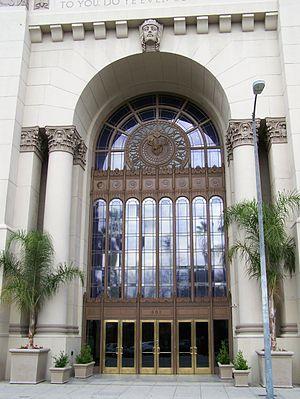
Drive, ou Sang-froid au Québec, est un thriller américain réalisé par Nicolas Winding Refn, sorti en 2011 et adapté du roman du même nom de James Sallis par Hossein Amini. Comme dans le livre, le film traite de la double vie d'un homme, interprété par Ryan Gosling, cascadeur le jour et chauffeur pour criminels la nuit. Le réalisateur a expliqué qu'il avait été influencé par Bullitt et Le Jour du fléau, et que Drive est un hommage à Alejandro Jodorowsky. La thématique du film est également largement inspirée de Driver.
Stargate, la porte des étoiles, ou La Porte des étoiles au Québec, est un film américano-français de science-fiction réalisé par Roland Emmerich et sorti en 1994.